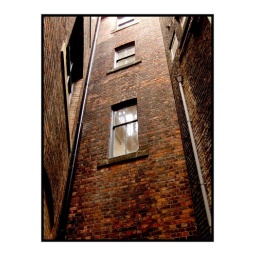
old red brick building in Gateshead